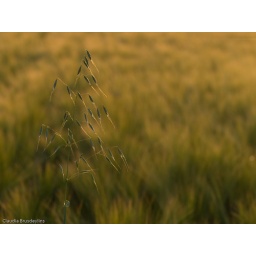
Oat plant in the middle of a barley field